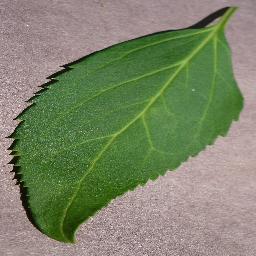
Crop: cherry
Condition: (including_sour)_healthy